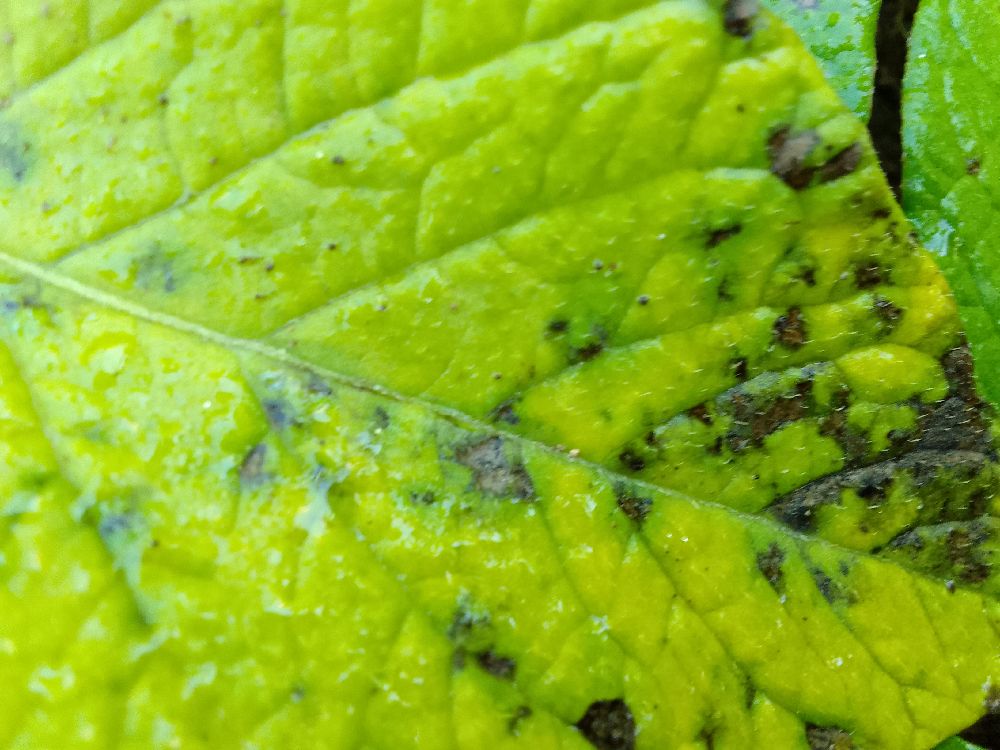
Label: Early blight